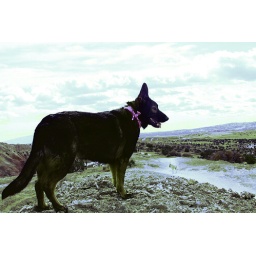
Took the dog out for a bike ride in the desert